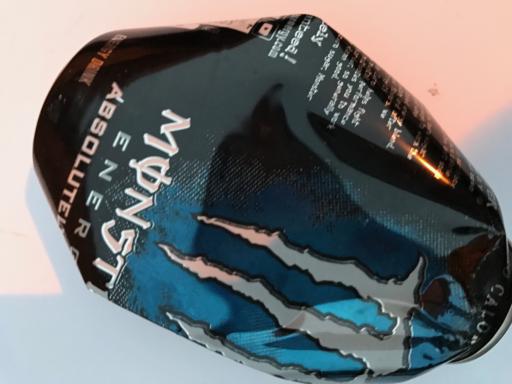
Waste category: metal